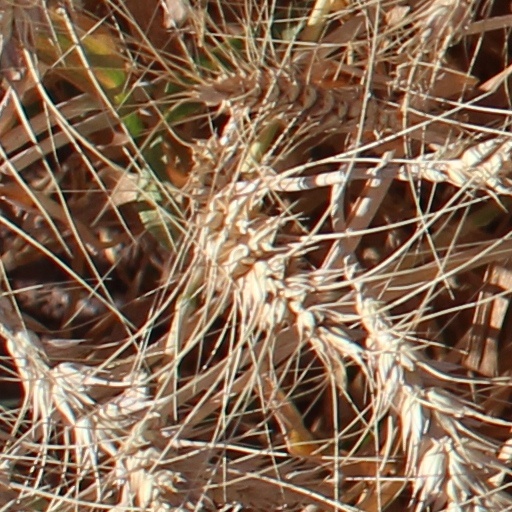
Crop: wheat